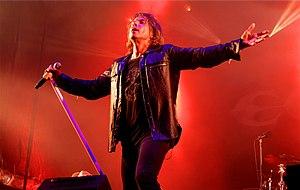
JoeyTempest au Festival Estival de Trélazé en 2019
Joey Tempest est un chanteur et musicien suédois né le 19 août 1963 à Stockholm.